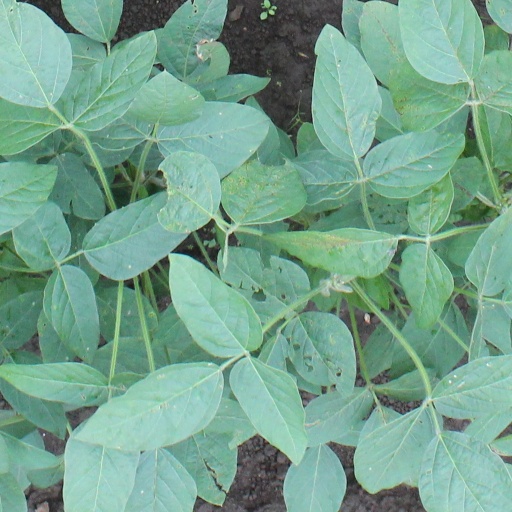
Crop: soybean